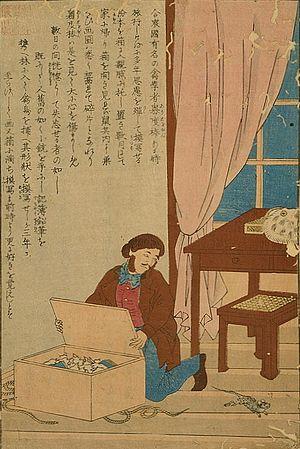
Jean-Jacques Audubon, né le 26 avril 1785 aux Cayes et mort le 27 janvier 1851 à New York, est un ornithologue, naturaliste et peintre américain d'origine française, naturalisé en 1812, considéré comme le premier ornithologue du Nouveau Monde.
Les Yokohama-e sont des estampes japonaises ukiyo-e représentant des étrangers et des scènes de Yokohama. Le port de Yokohama est ouvert aux étrangers en 1859 et les peintres de ukiyo-e, essentiellement de l'école Utagawa, produisent plus de 800 planches d'impression en bois en réponse à la curiosité générale que suscitent ces étrangers. La production des Yokohama-e cesse dans les années 1880.